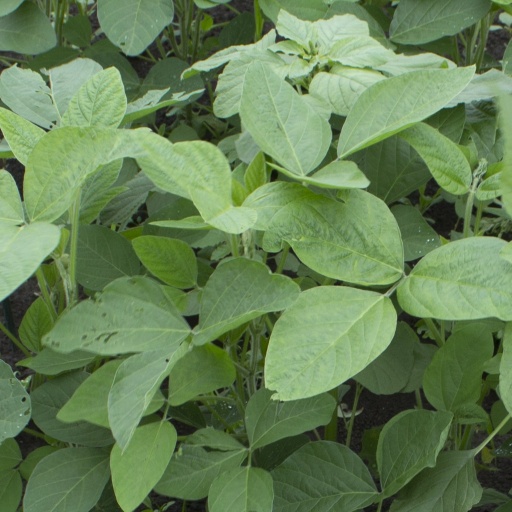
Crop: soybean